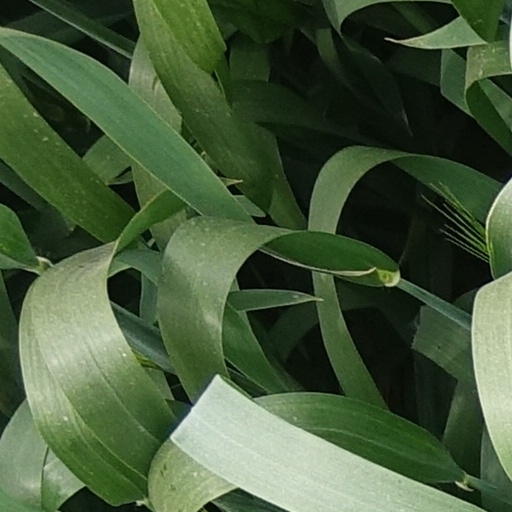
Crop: wheat